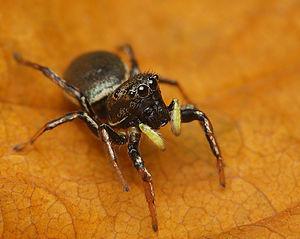
Heliophanus est un genre d'araignées aranéomorphes de la famille des Salticidae.